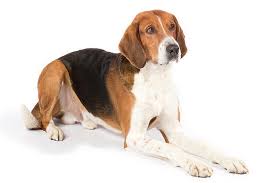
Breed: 223-n000074-English_foxhound